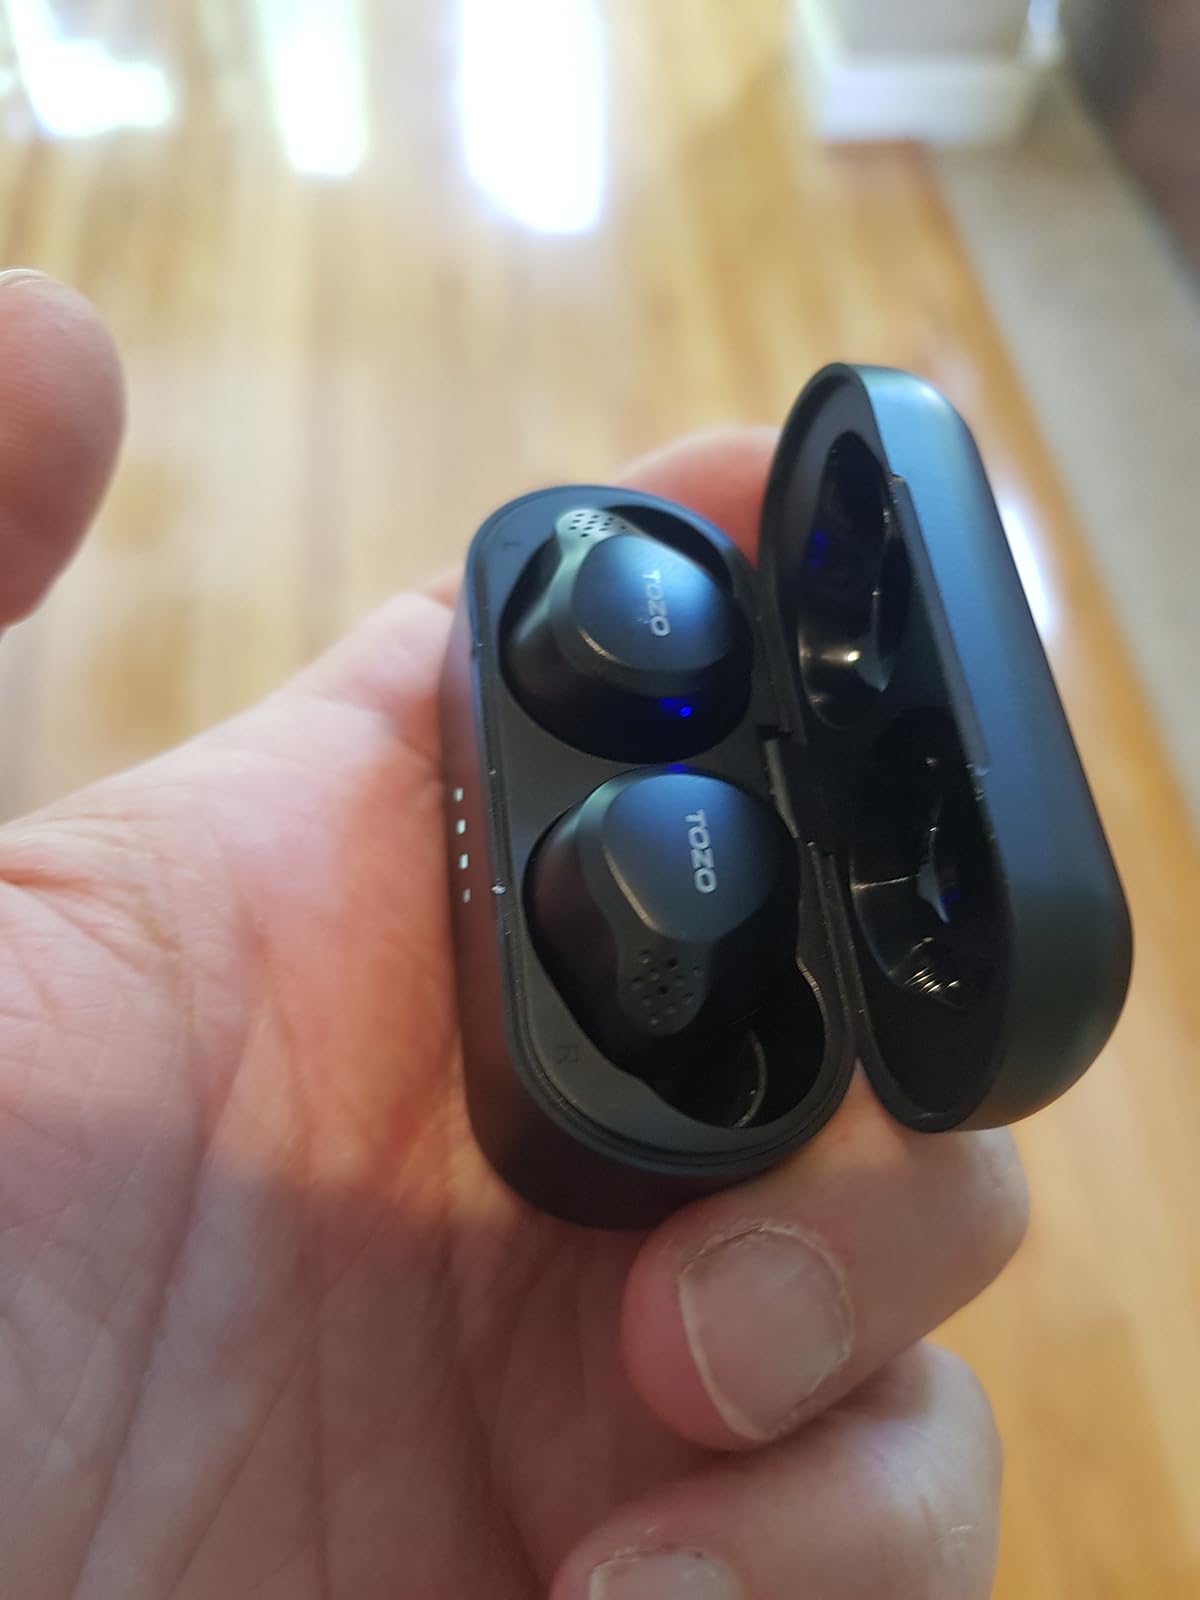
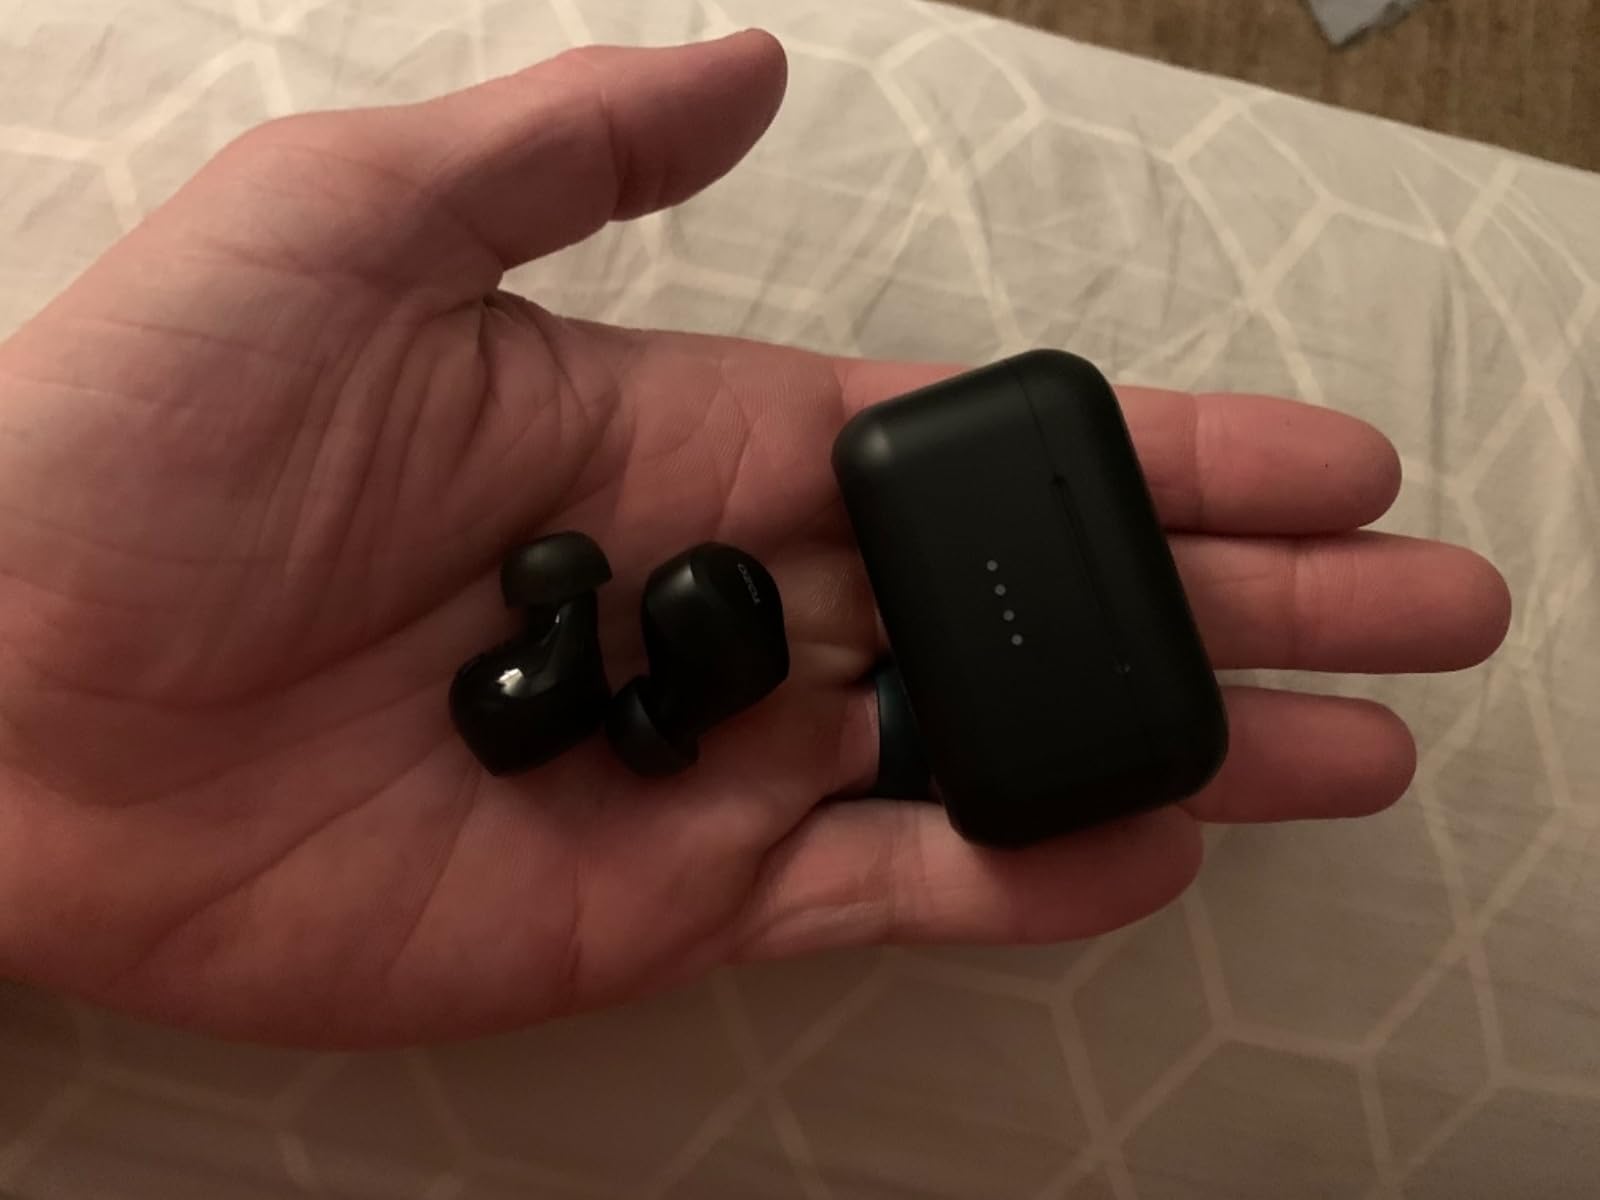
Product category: earbuds
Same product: yes